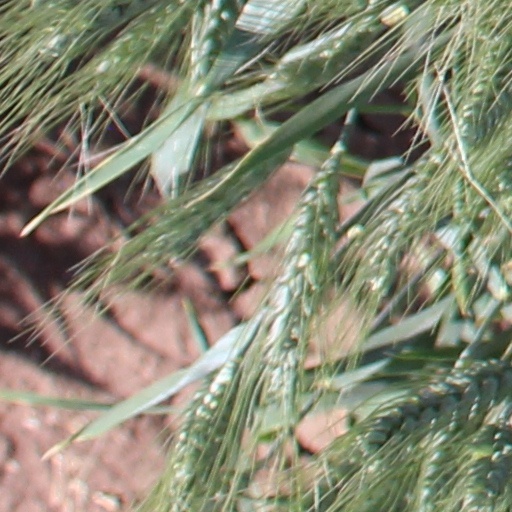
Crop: wheat